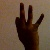
The image shows a hand gesture representing the number 9 in Indian Sign Language.